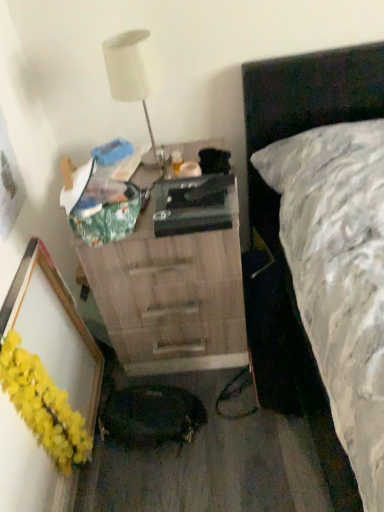
Question: There is one lamp behind the wooden chest of drawers at center. Please locate it and provide its 2D coordinates.
Answer: [(0.346, 0.150)]